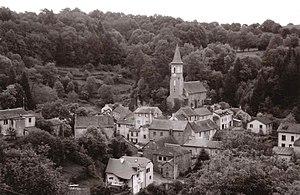
Vue partielle du bourg de Salmiech avec l'église Saint-Firmin
La famille de Barrau, anciennement Barrau, est une famille subsistante de la noblesse française, originaire de la province du Rouergue de nos jours le département de l'Aveyron, en France.